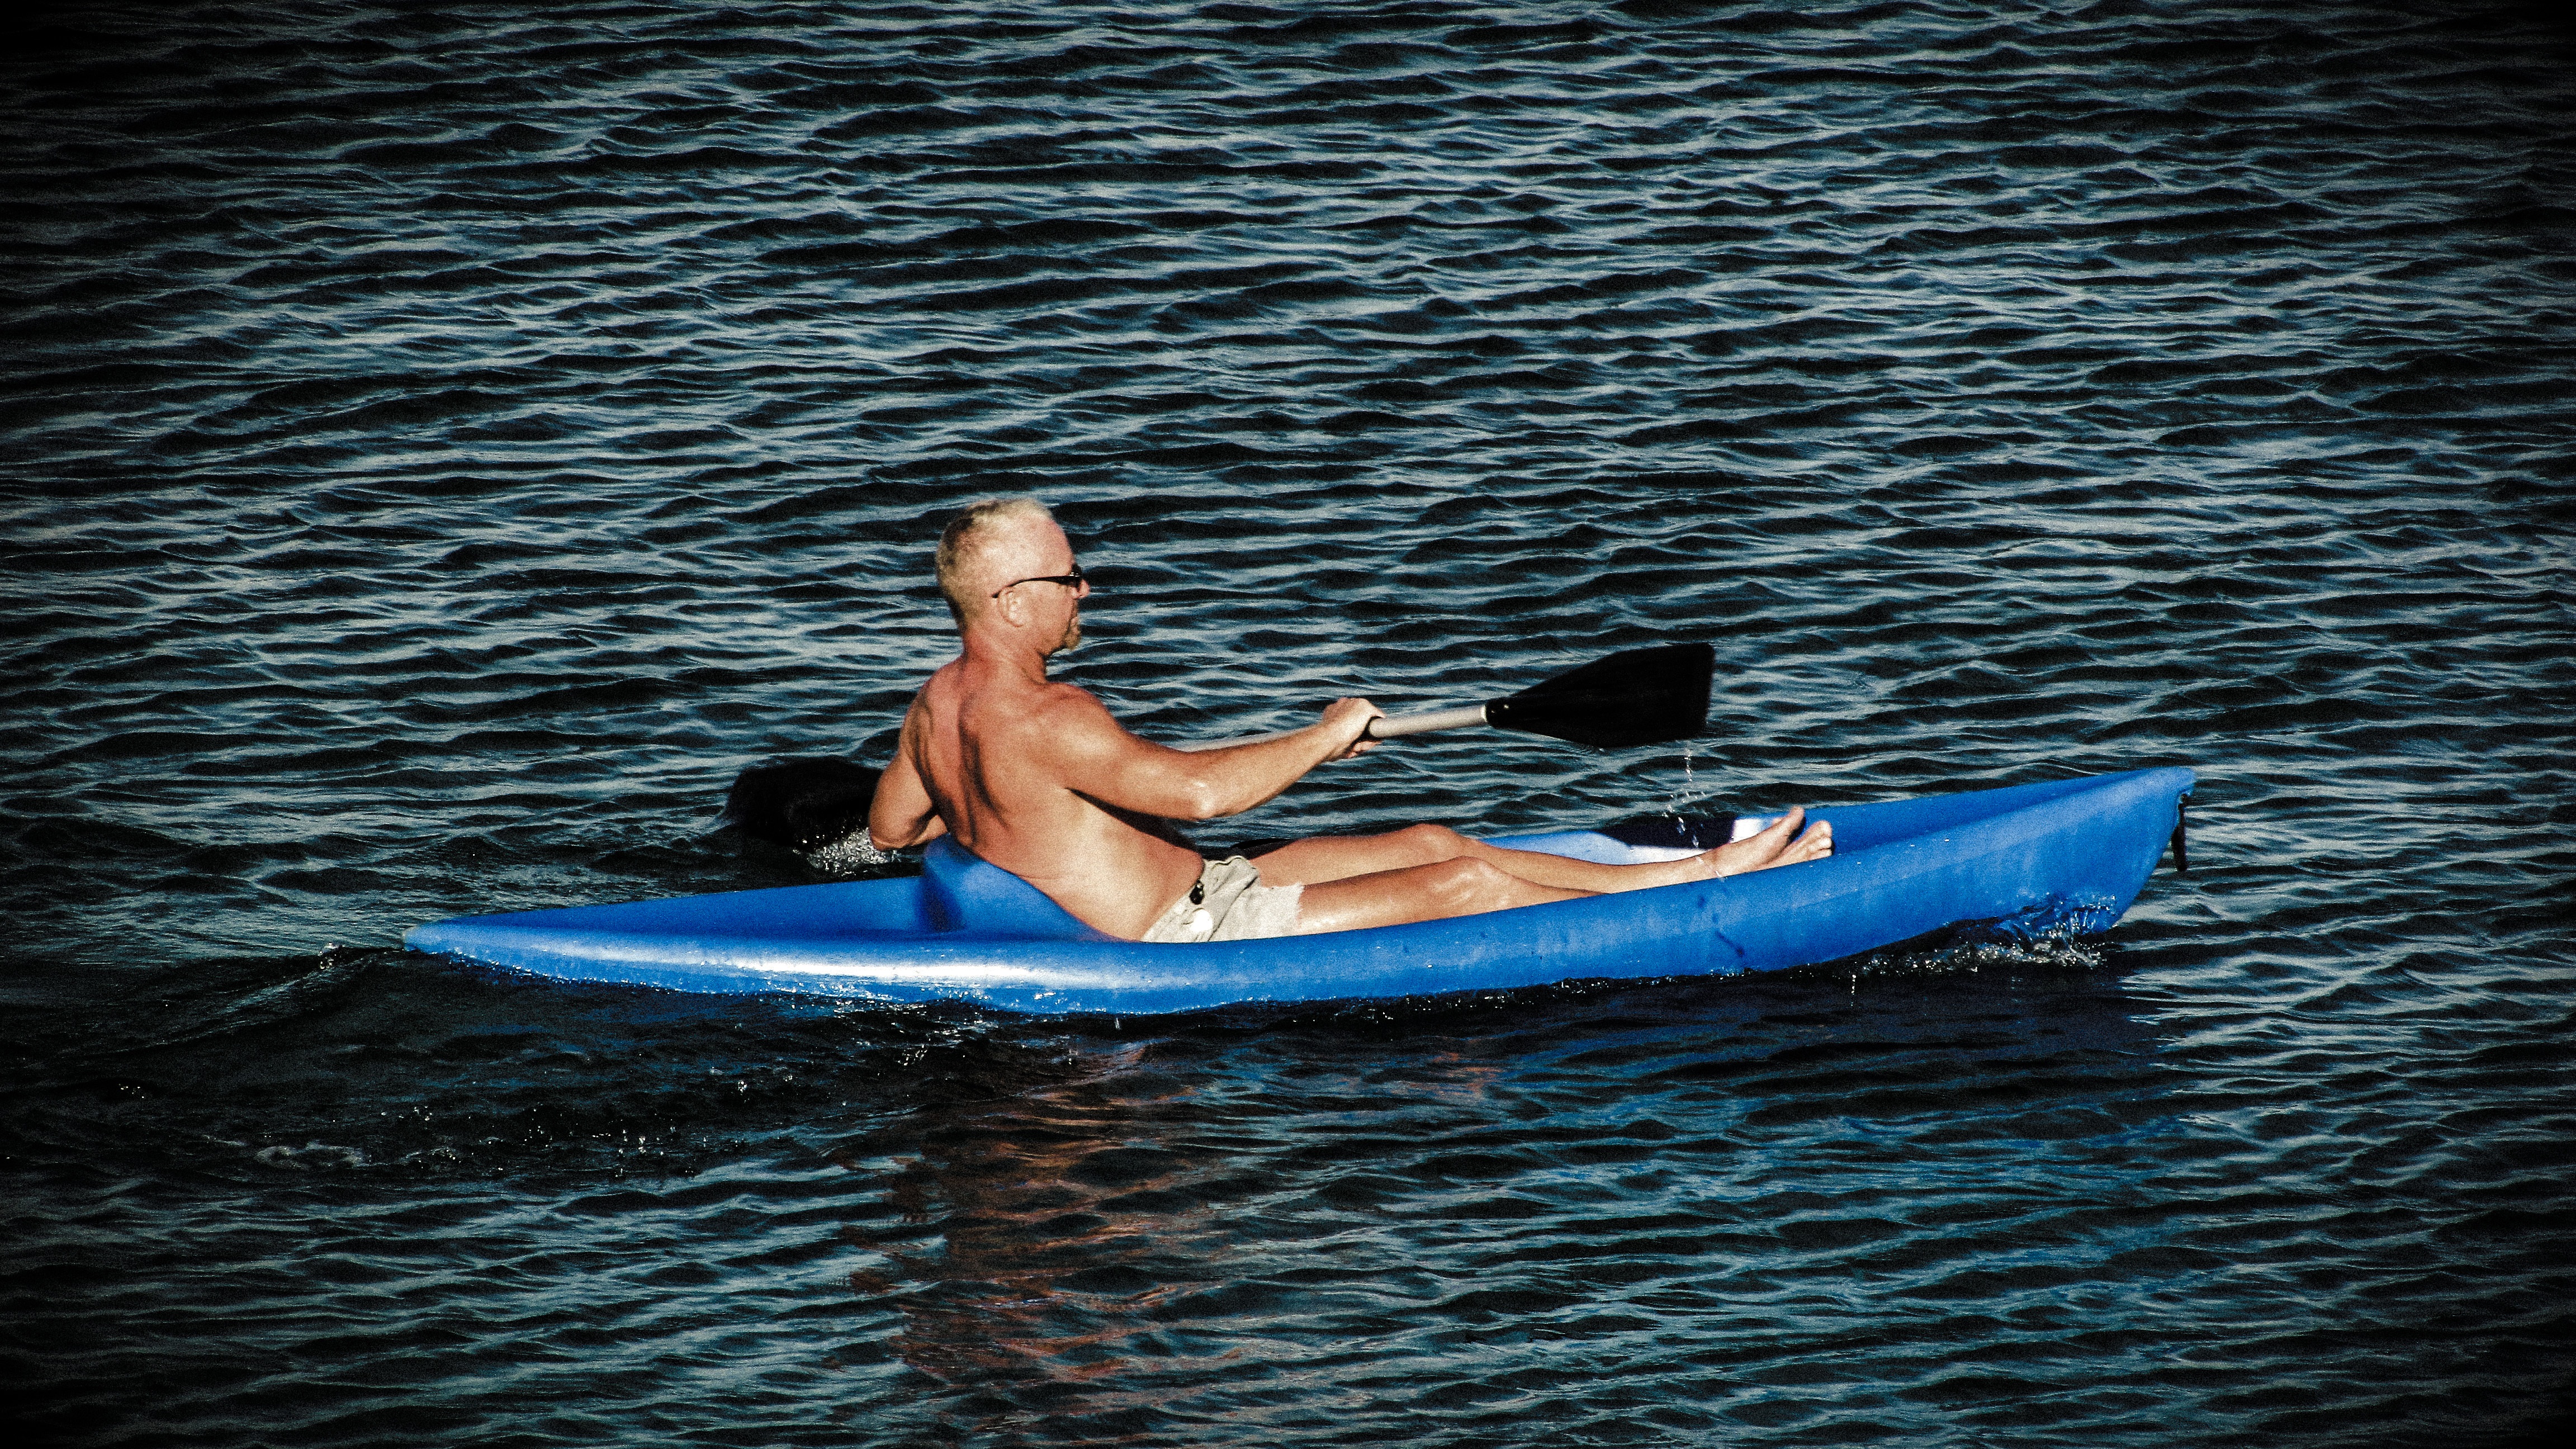
water, sport, boat, adventure, male, canoe, recreation, paddle, vehicle, holiday, leisure, kayak, activity, sports equipment, boating, kayaking, watercraft, active, adult, canoeing, surfing equipment and supplies, watercraft rowing